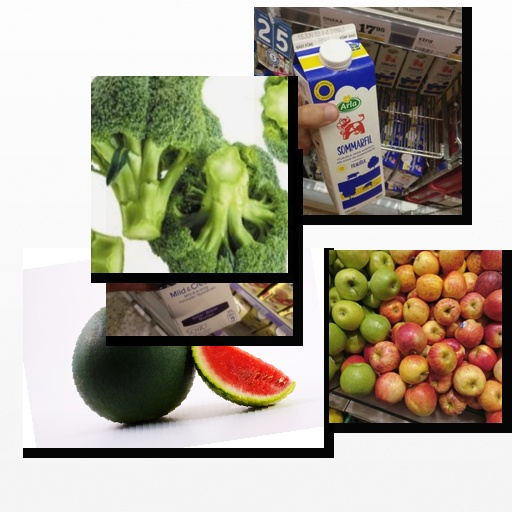
Food items: soyghurt, broccoli, apple, watermelon, sour_milk